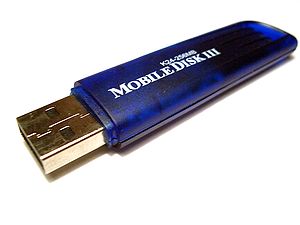
USB-nøgle
USB-nøgle
En USB-nøgle er en lille aflang flash lagerenhed. På en USB-nøgle kan man opbevare alle slags data, fra dokumenter til systemfiler. Man kan i dag købe en USB-nøgle med mange forskellige størrelser. 2019 findes størrelser op til 1024 GB.